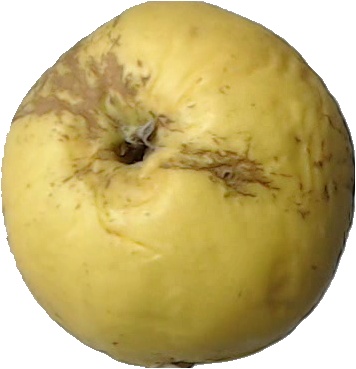
Label: apple_golden_1